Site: brandenburg
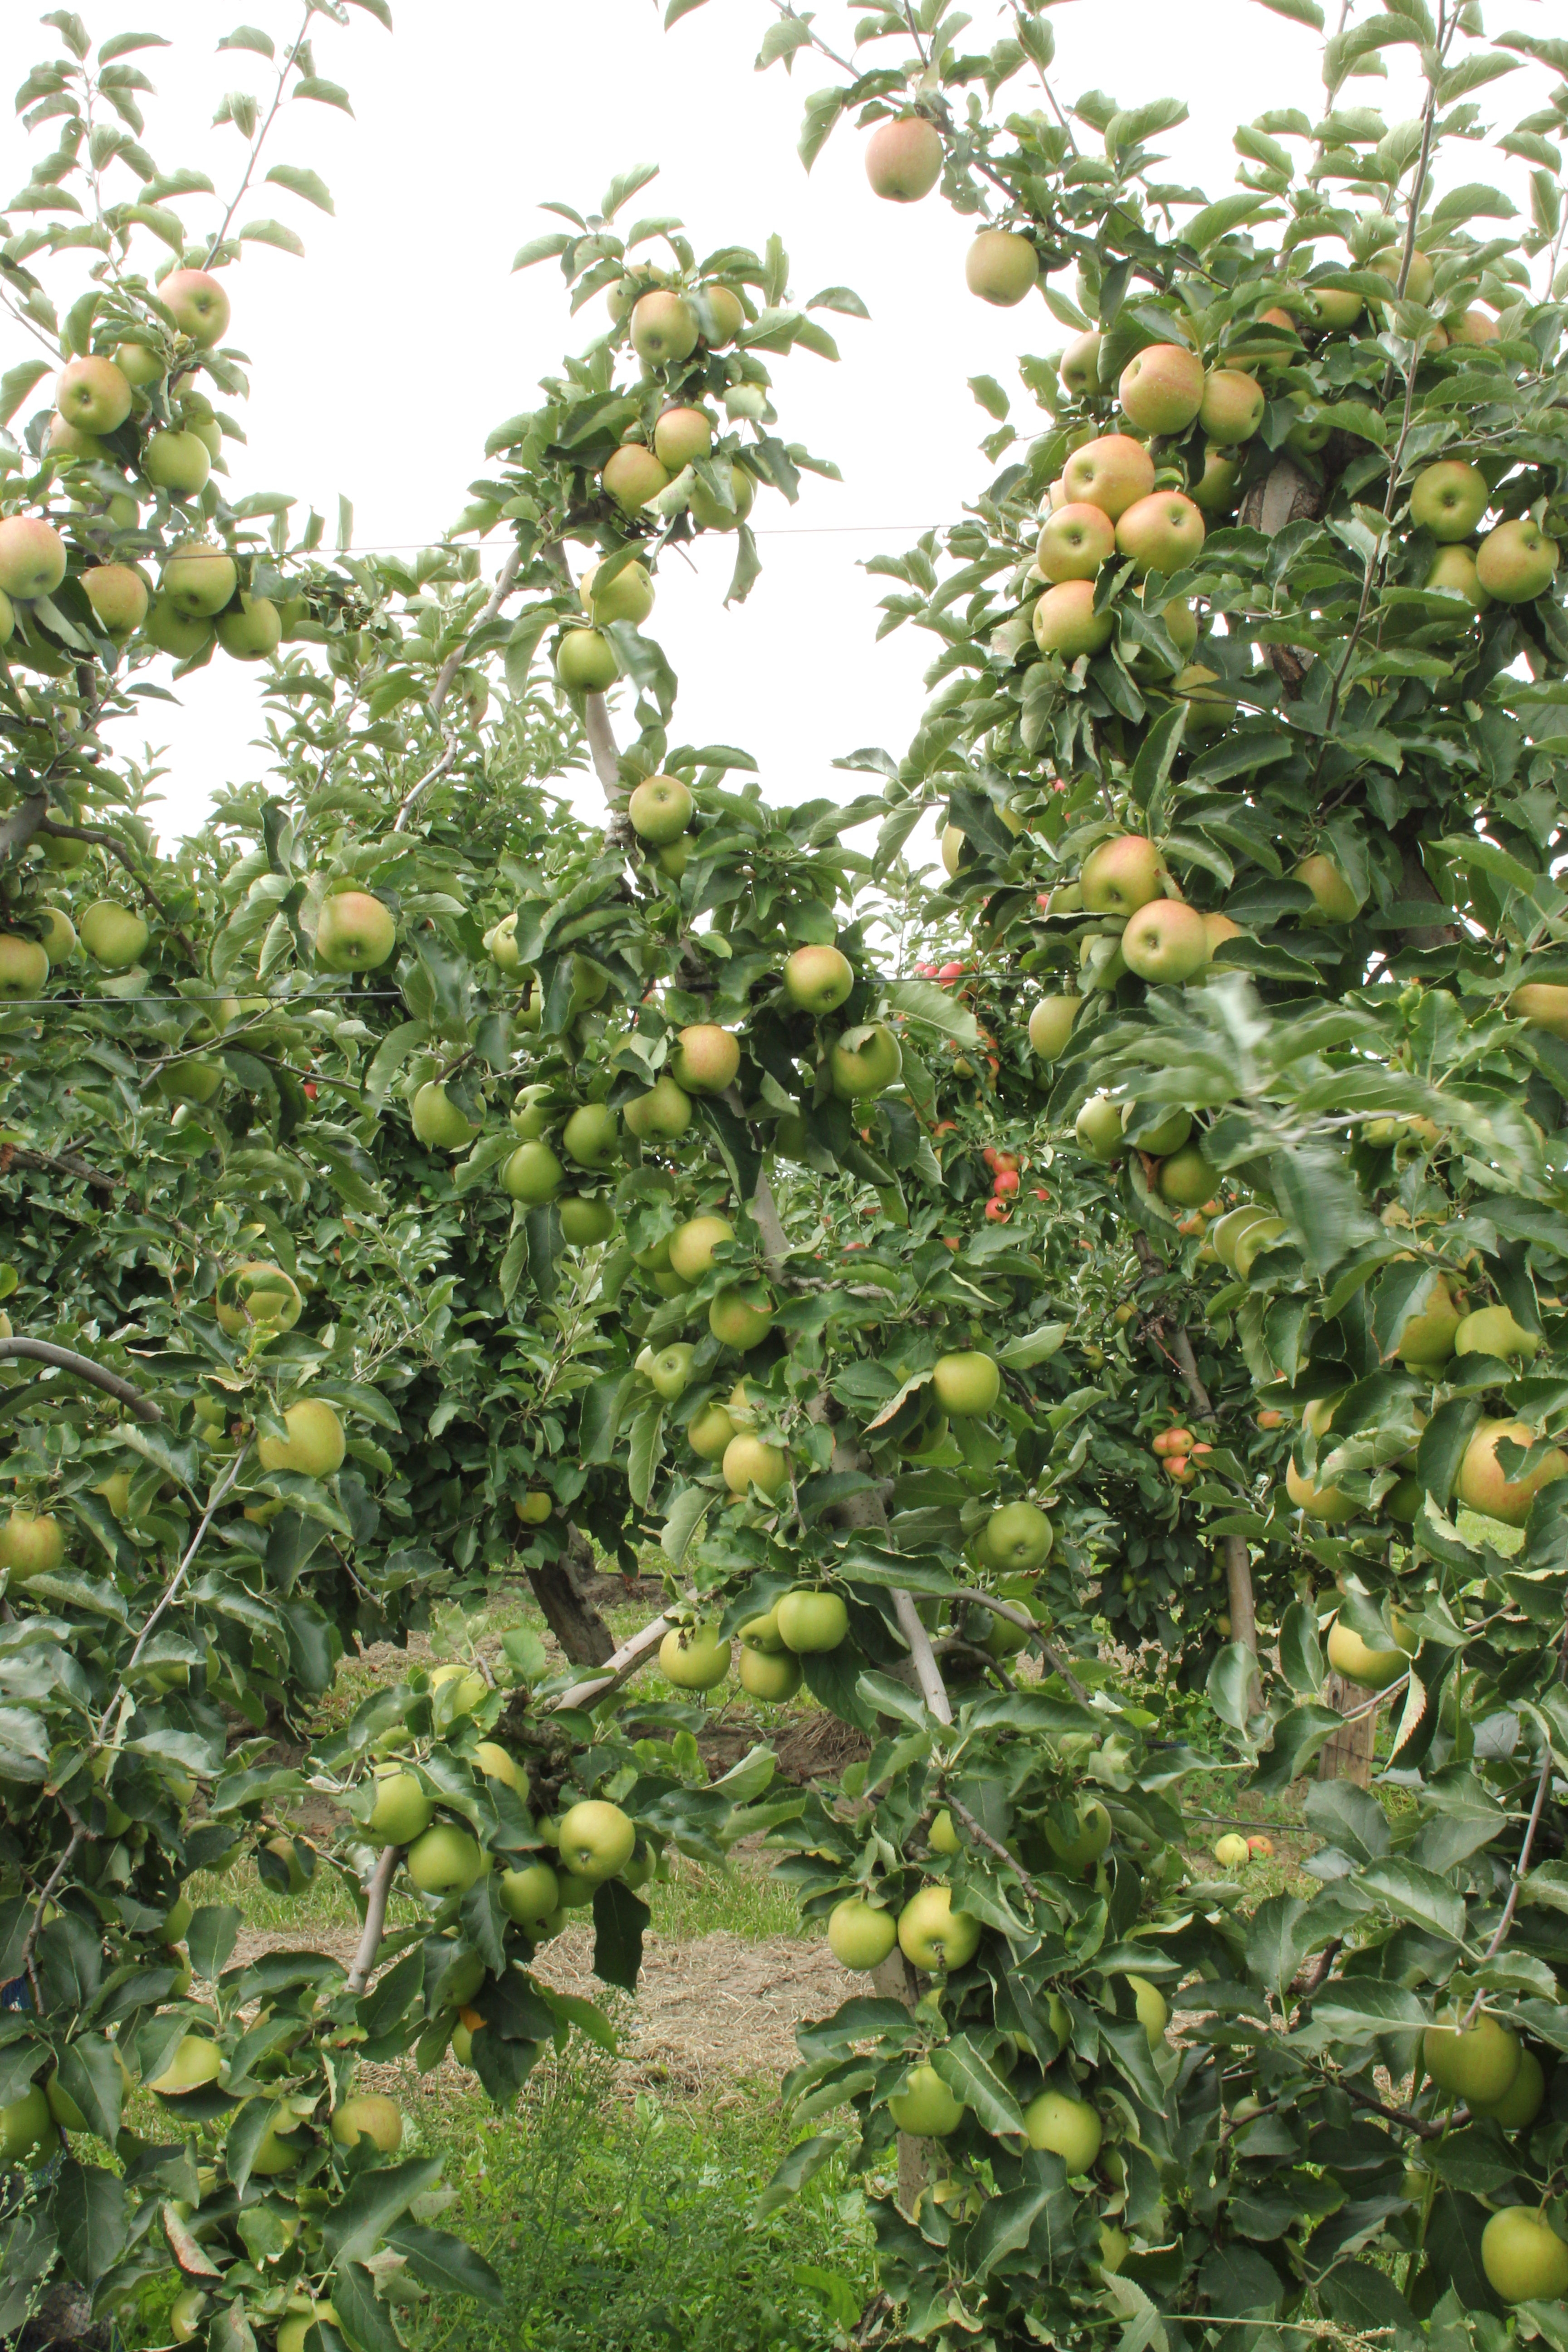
Growth stage (BBCH 87): Maturity of fruit and seed